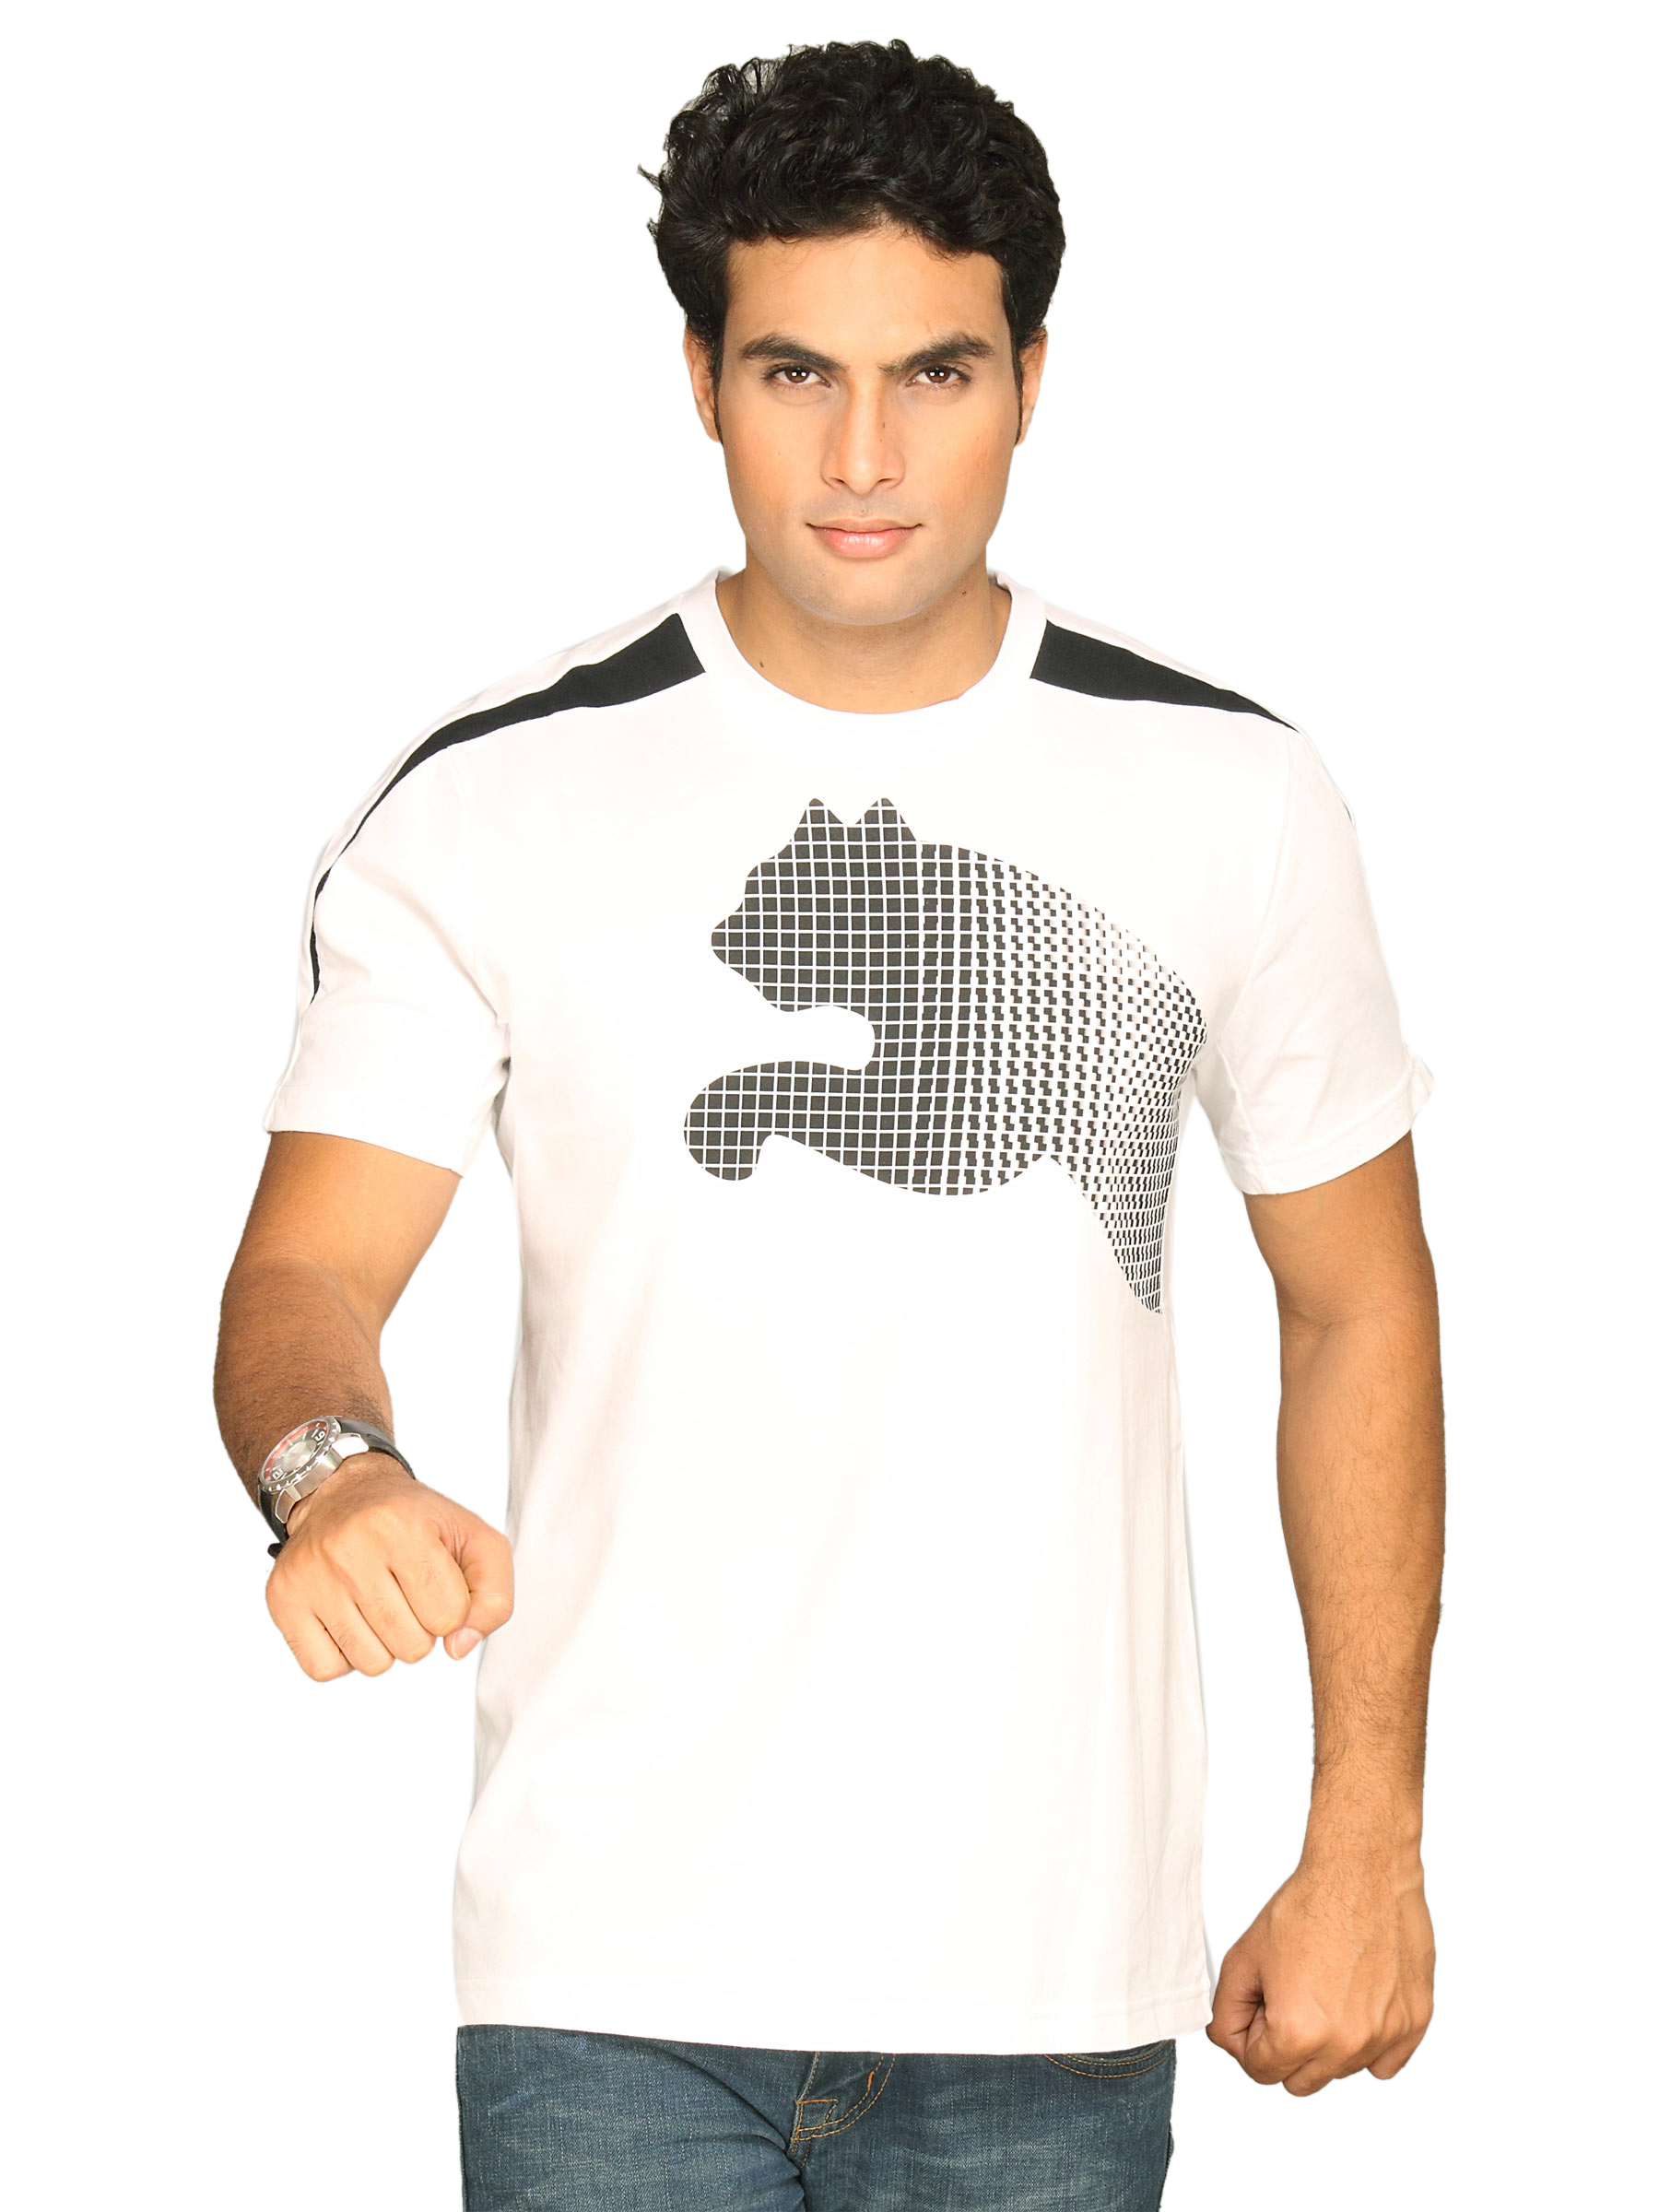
Puma Men's Sports White T-shirt
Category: Apparel / Topwear / Tshirts
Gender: Men
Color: White
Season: Summer 2011
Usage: Sports